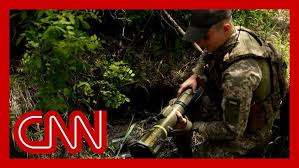
Label: TOS-1